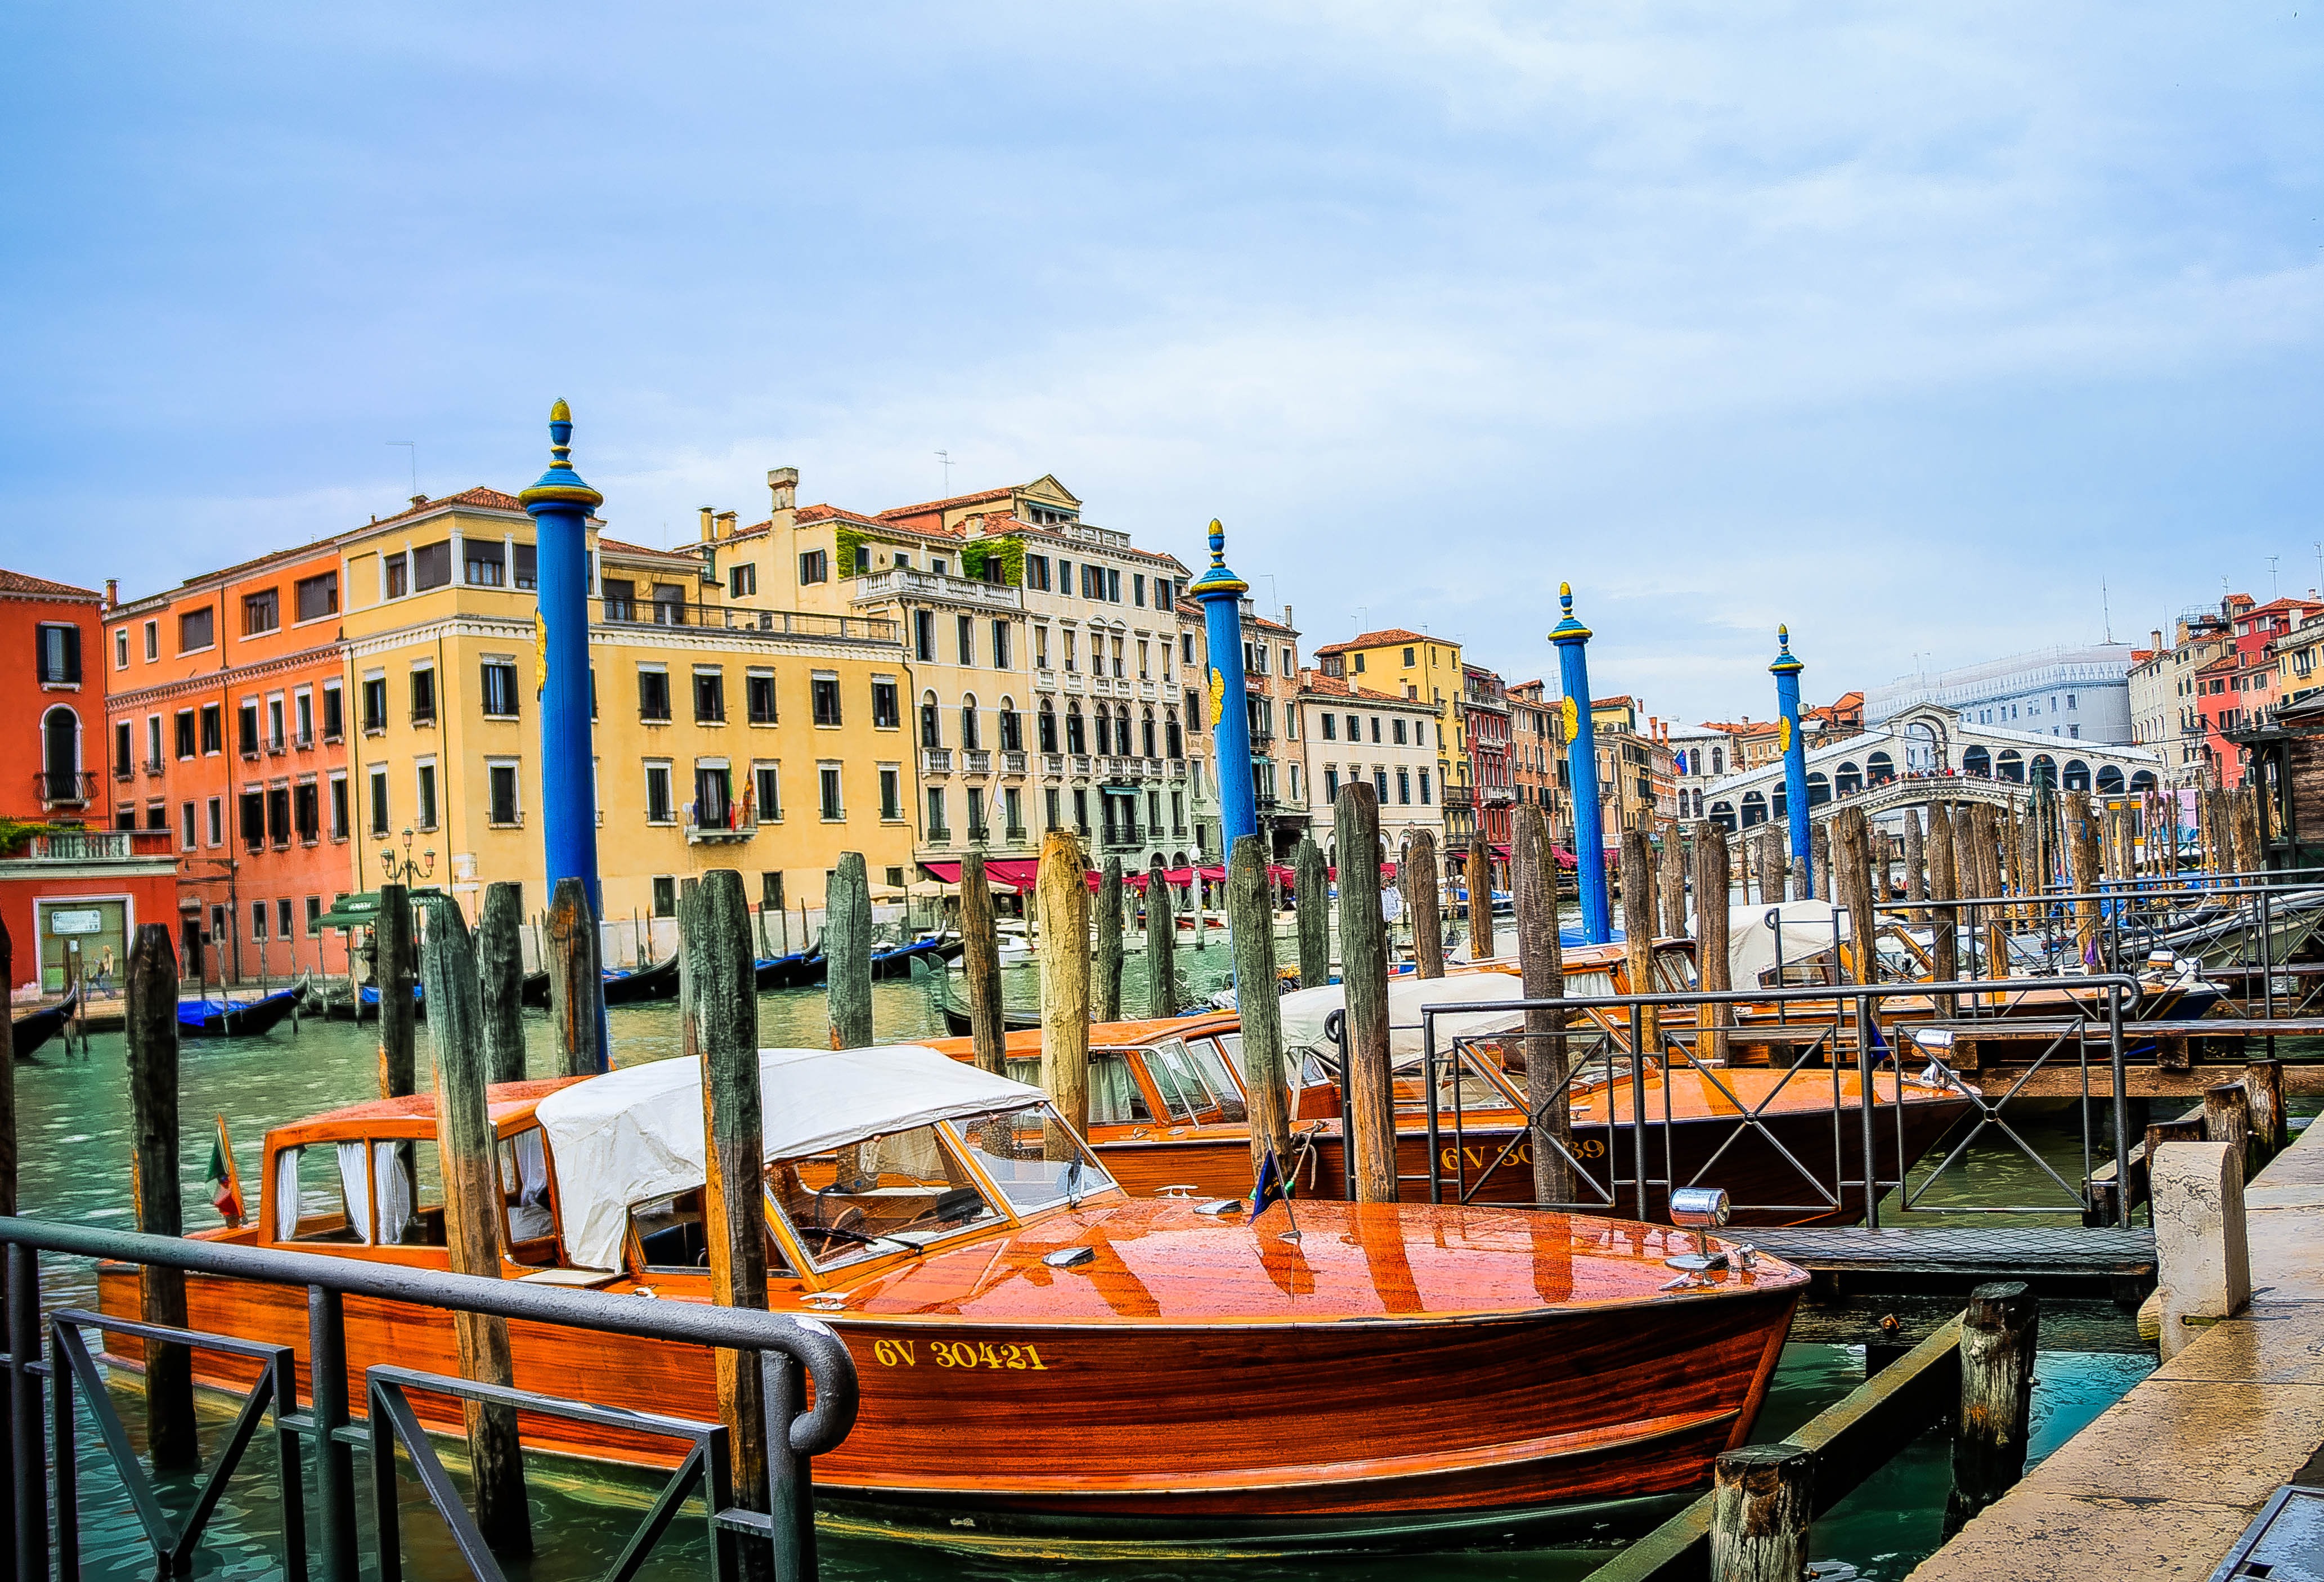
sea, water, architecture, boat, canal, cityscape, vehicle, romance, romantic, italy, harbor, venice, port, waterway, structures, buildings, houses, boats, famous, gondola, watercraft, canal grande